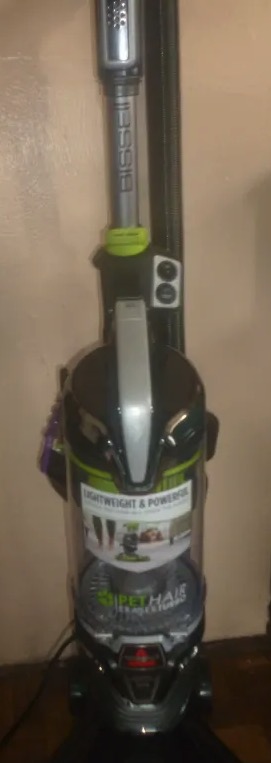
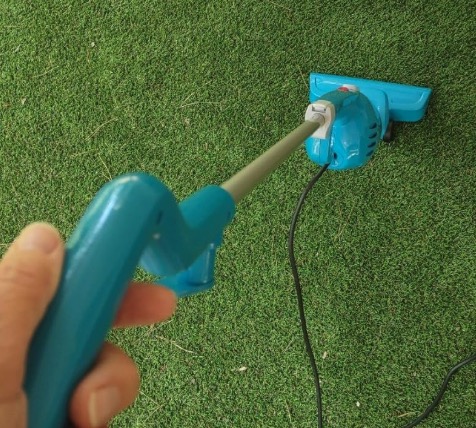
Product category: items_vacuum
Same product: no